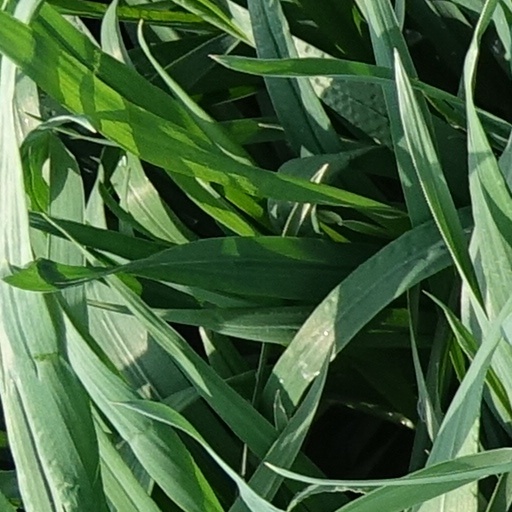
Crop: wheat